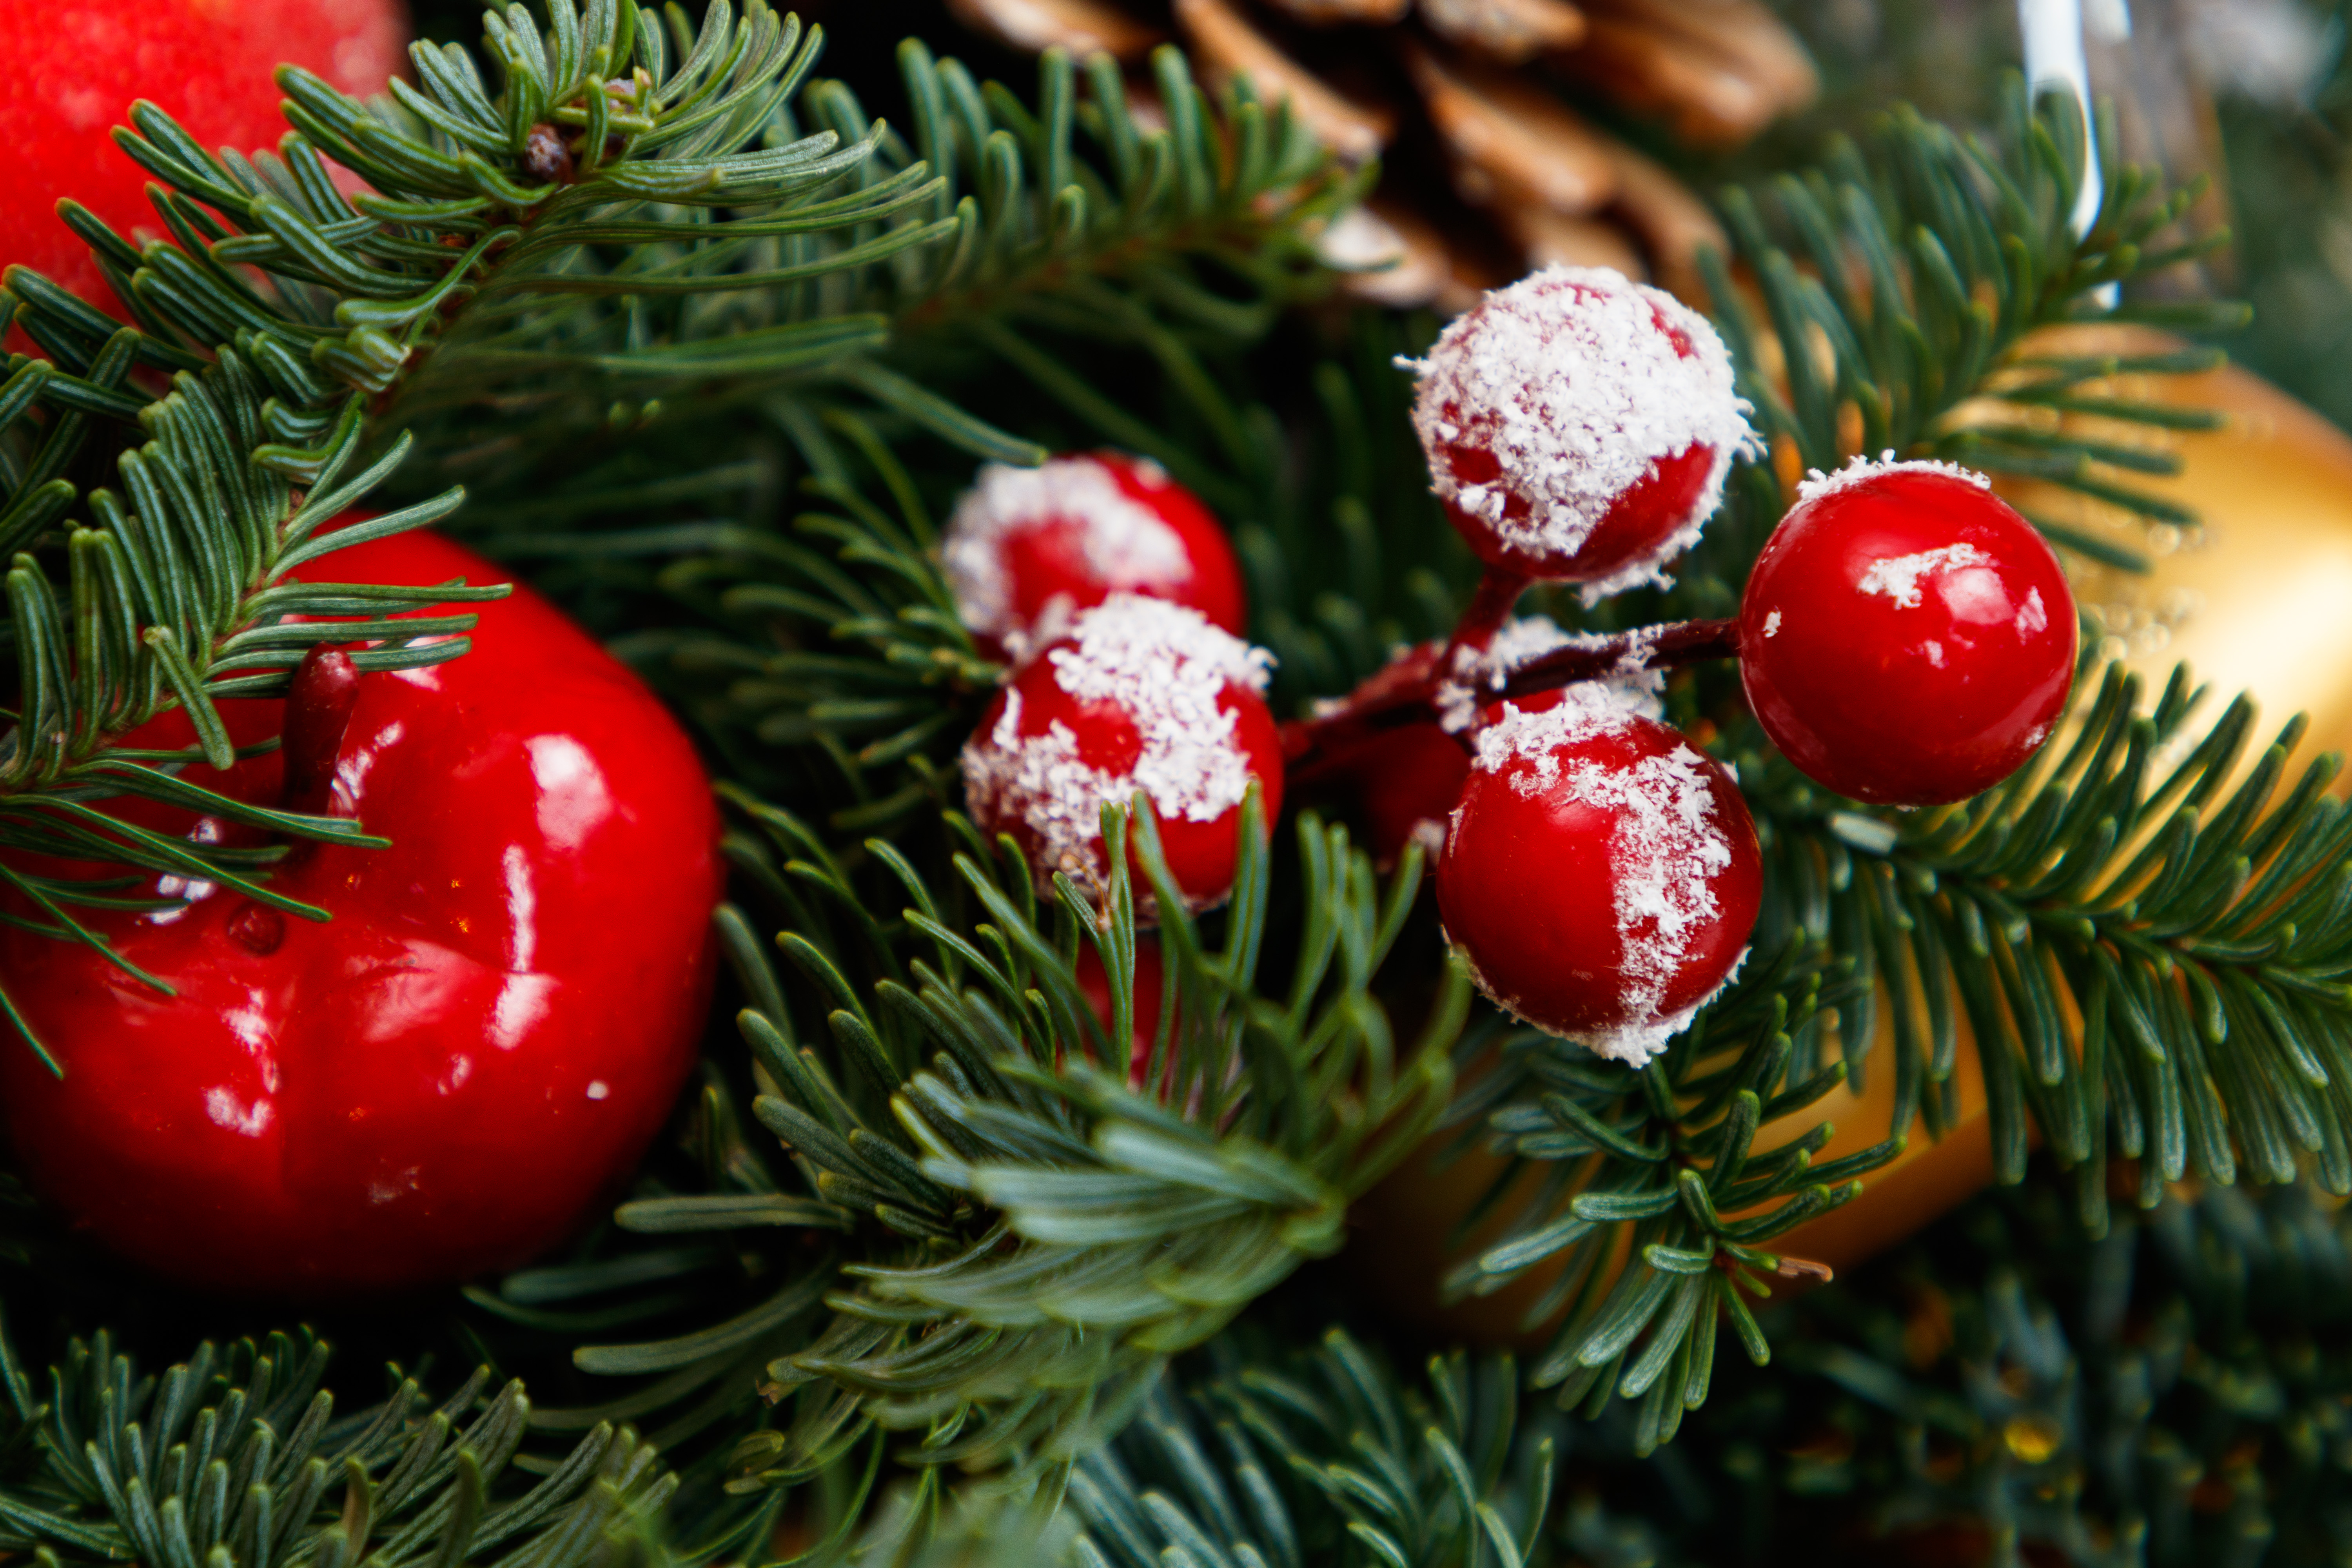
christmas, new year, christmas tree, christmas tree toy, decorations, christmas garland, winter, christmas ball, New Year's pictures, christmas pictures, holiday, balls, lights, night, shine, fun, event, christmas decoration, red, christmas ornament, Holiday ornament, pine family, ornament, conifer, fir, pine, silvertip fir, cypress family, white pine, oregon pine, spruce, Yellow fir, christmas eve, sphere, juniper